La Pausa

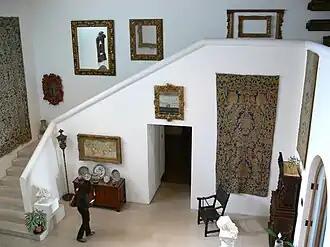
The Great Hall of La Pausa as reconstructed at the Dallas Museum of Art

The design of the house modelled on the 12th-century convent-orphanage in Aubazines, in the department of Corrèze, which Chanel spent her childhood. A stone staircase leads up from the main entrance hall and a cloister encloses a courtyard. A design of five windows is repeated throughout the house, in tribute to Chanel's perfume, Chanel No. 5. Chanel bought more than 20,000 curved tiles from surrounding homes for the roof, and furnished the house sparsely in shades of white and beige. Each bathroom has a servants' entrance. Chanel would take "Le Train Bleu" from Paris every month to inspect the progress of the building. If Chanel was unable to make the trip, local craftsmen would be sent to Paris to meet her.